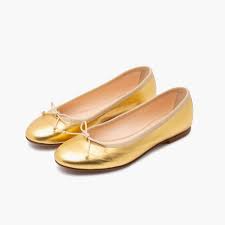
Label: Ballet Flat